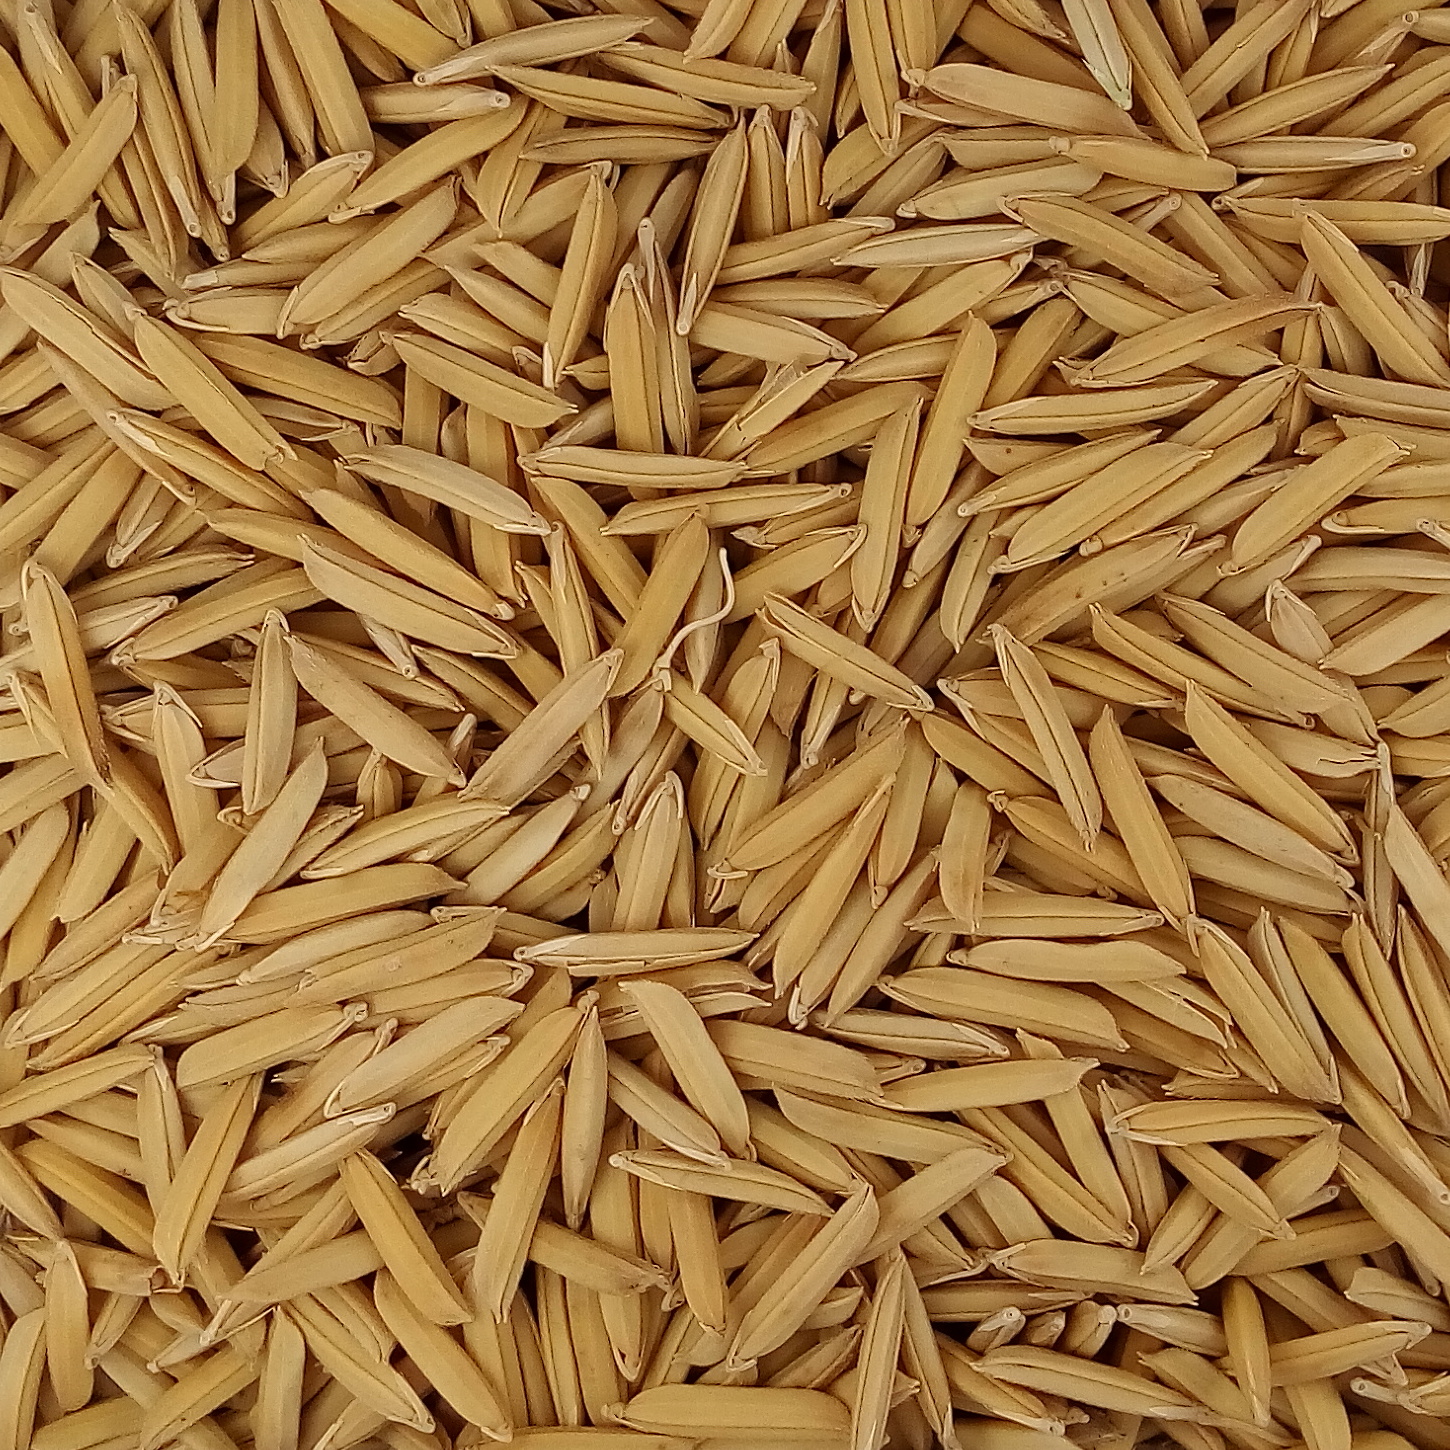
Rice seed variety: 1509